Saadullah Shahabadi

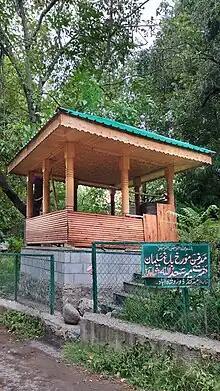
Grave of Saadullah

Mir Saadullah Shahabadi ("Saadullah", pen name)(fl. 1780s) was a Kashmiri poet who wrote a Persian language verse history of Kashmir called "Bagh-i-Sulaiman" (Garden of Solomon, 1780). It is mainly derived from the earlier History of Kashmir of Muhammed Azam Didamari, but updates the history to the reign of Juma Khan (1787–1793 CE). His father Shah Majnoon was from Badakhshan and his mother from one of the Kabul villages. They migrated to Kashmir and settled in the Aaragam village of Bandipora. In one of his verses, Saadullah mentions that he became an orphan at the age of eleven and found himself in the state of abject poverty. He received the guidance and education from the teacher named Abul-Baqa, which left an indelible mark on his life. Shahabadi is said to have lived through the Afghan rule era and died in 1789.